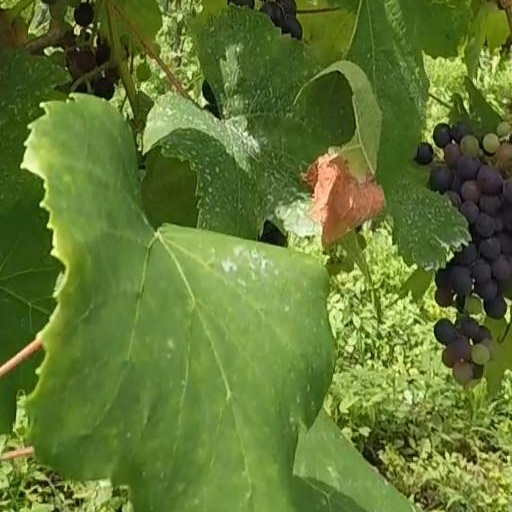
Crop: grape